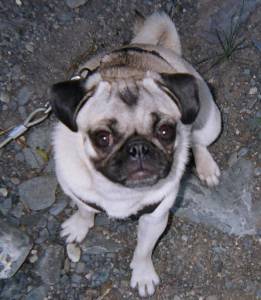
Animal: dog
Breed: pug